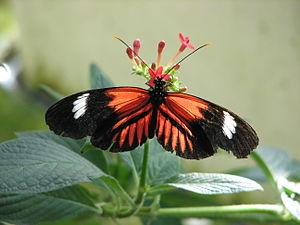
Heliconius_melpomene
L’évolution des comportements de défenses anti-prédation s’illustre par de nombreux mécanismes évolutifs et joue un rôle important dans la dynamique des populations proies-prédateurs.
Heliconius melpomene est un lépidoptère appartenant à la famille des Nymphalidae, à la sous-famille des Heliconiinae et au genre Heliconius.